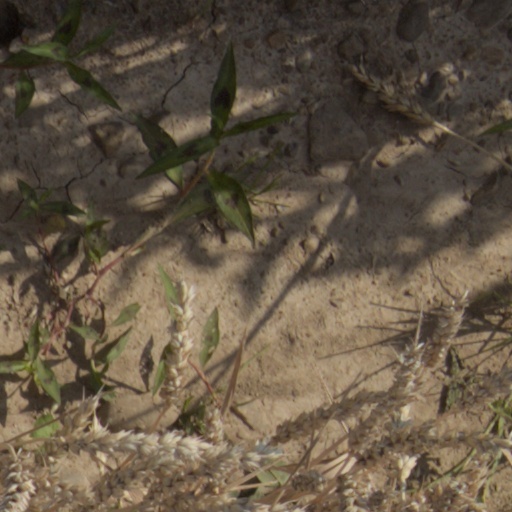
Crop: wheat